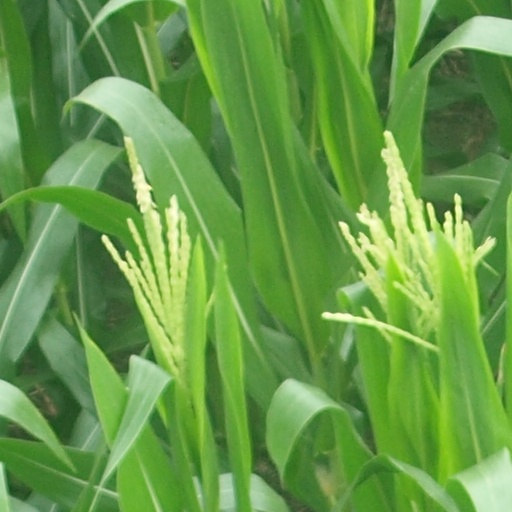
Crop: maize; corn